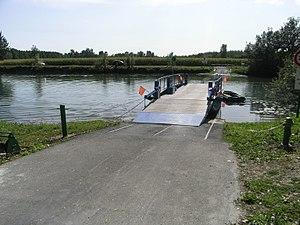
Le ""Châ p'tit va loin"", dernier bac à chaîne français à manoeuvres manuelles sur la Charente entre Dompierre-sur-Charente et Rouffiac (Charente-Maritime)."
Le Châ p'tit va loin est le nom du dernier bac à câble non motorisé français qui assure la liaison sur la Charente entre les communes de Dompierre-sur-Charente et Rouffiac situées en Charente-Maritime.